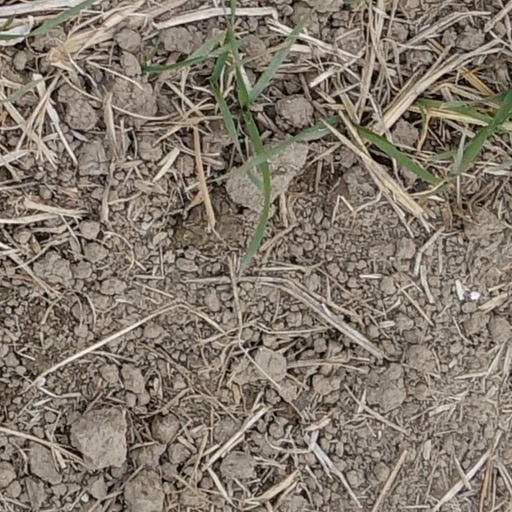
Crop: wheat